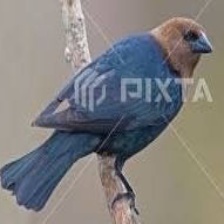
Species: BROWN HEADED COWBIRD
Scientific name: MOLOTHRUS ATER